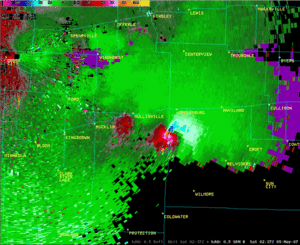
Un mésovortex ou méso-tourbillon est une rotation à petite échelle trouvée dans les systèmes météorologiques dominés par la convection atmosphérique tels les orages supercellulaires, les lignes de grain et le mur de l'œil des cyclones tropicaux. Leur taille varie de moins d'un kilomètre à plusieurs dizaines et ils peuvent être extrêmement intense étant la source de phénomènes comme les tornades et les grains en arc.